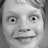
Emotion: happy